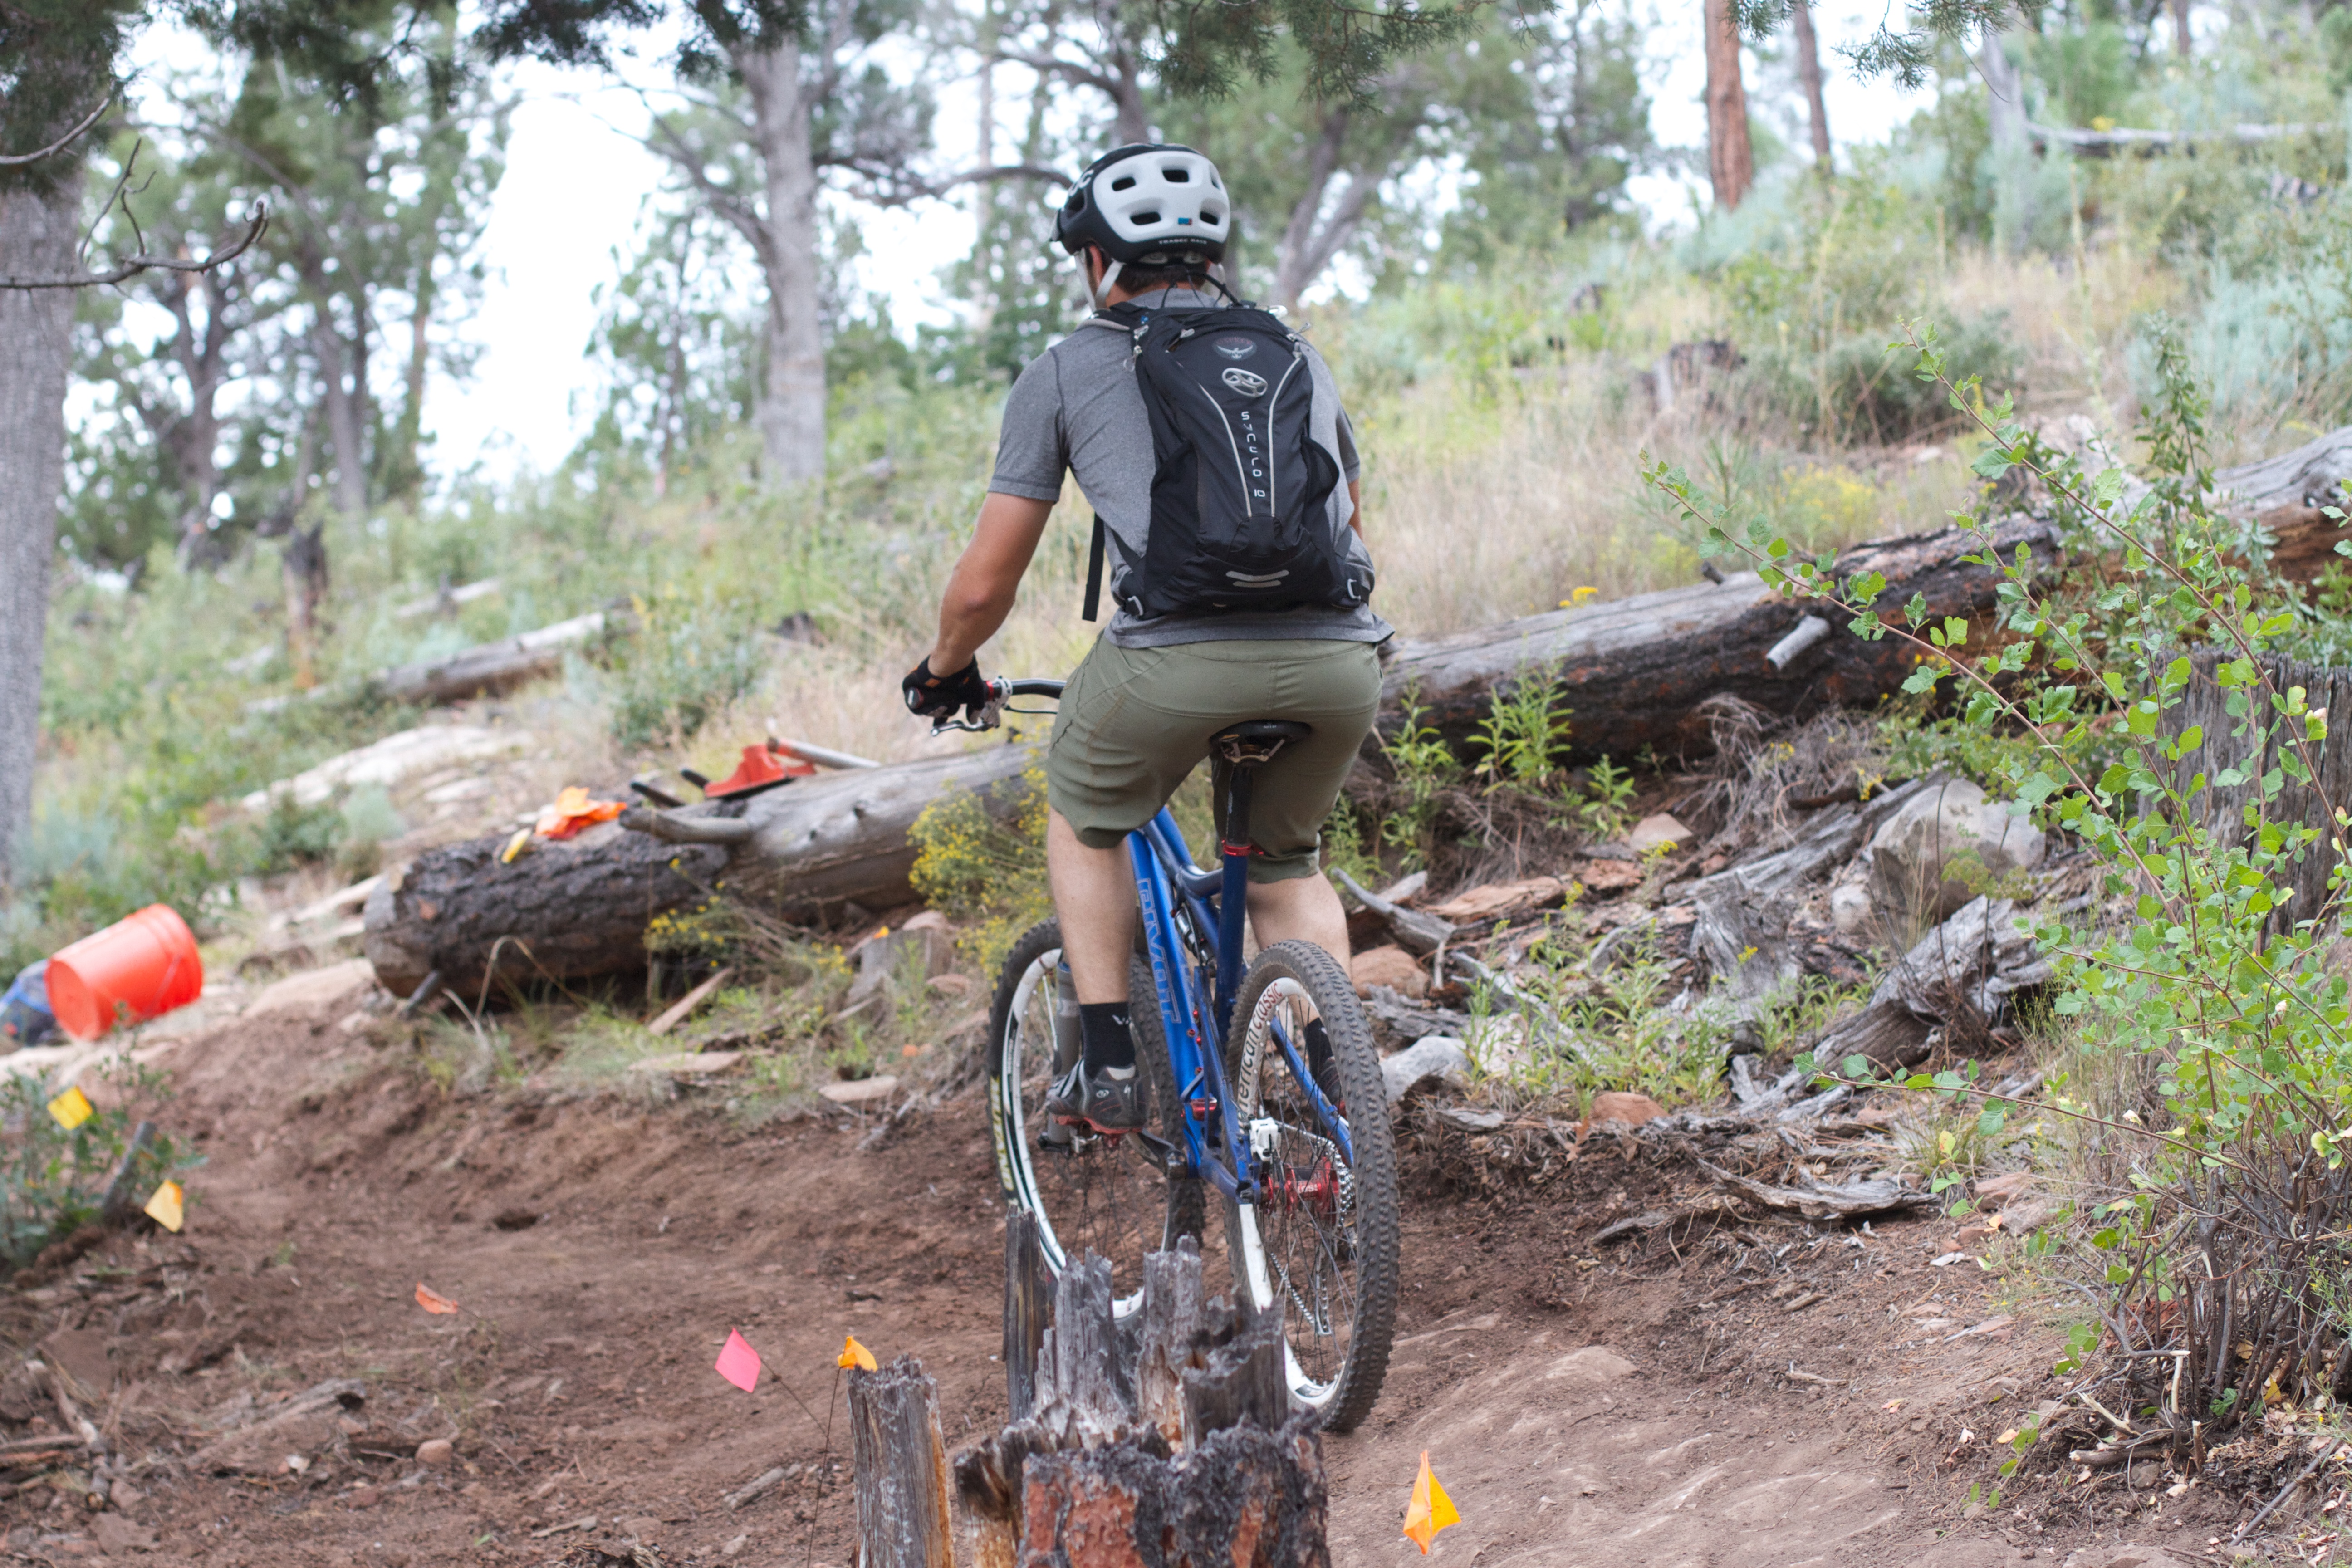
trail, bicycle, vehicle, soil, extreme sport, sports equipment, mountain bike, cycling, sports, racing, pstrails, freeride, mountain biking, land vehicle, cycle sport, cyclo cross, bicycle racing, downhill mountain biking, mountain bike racing, cross country cycling